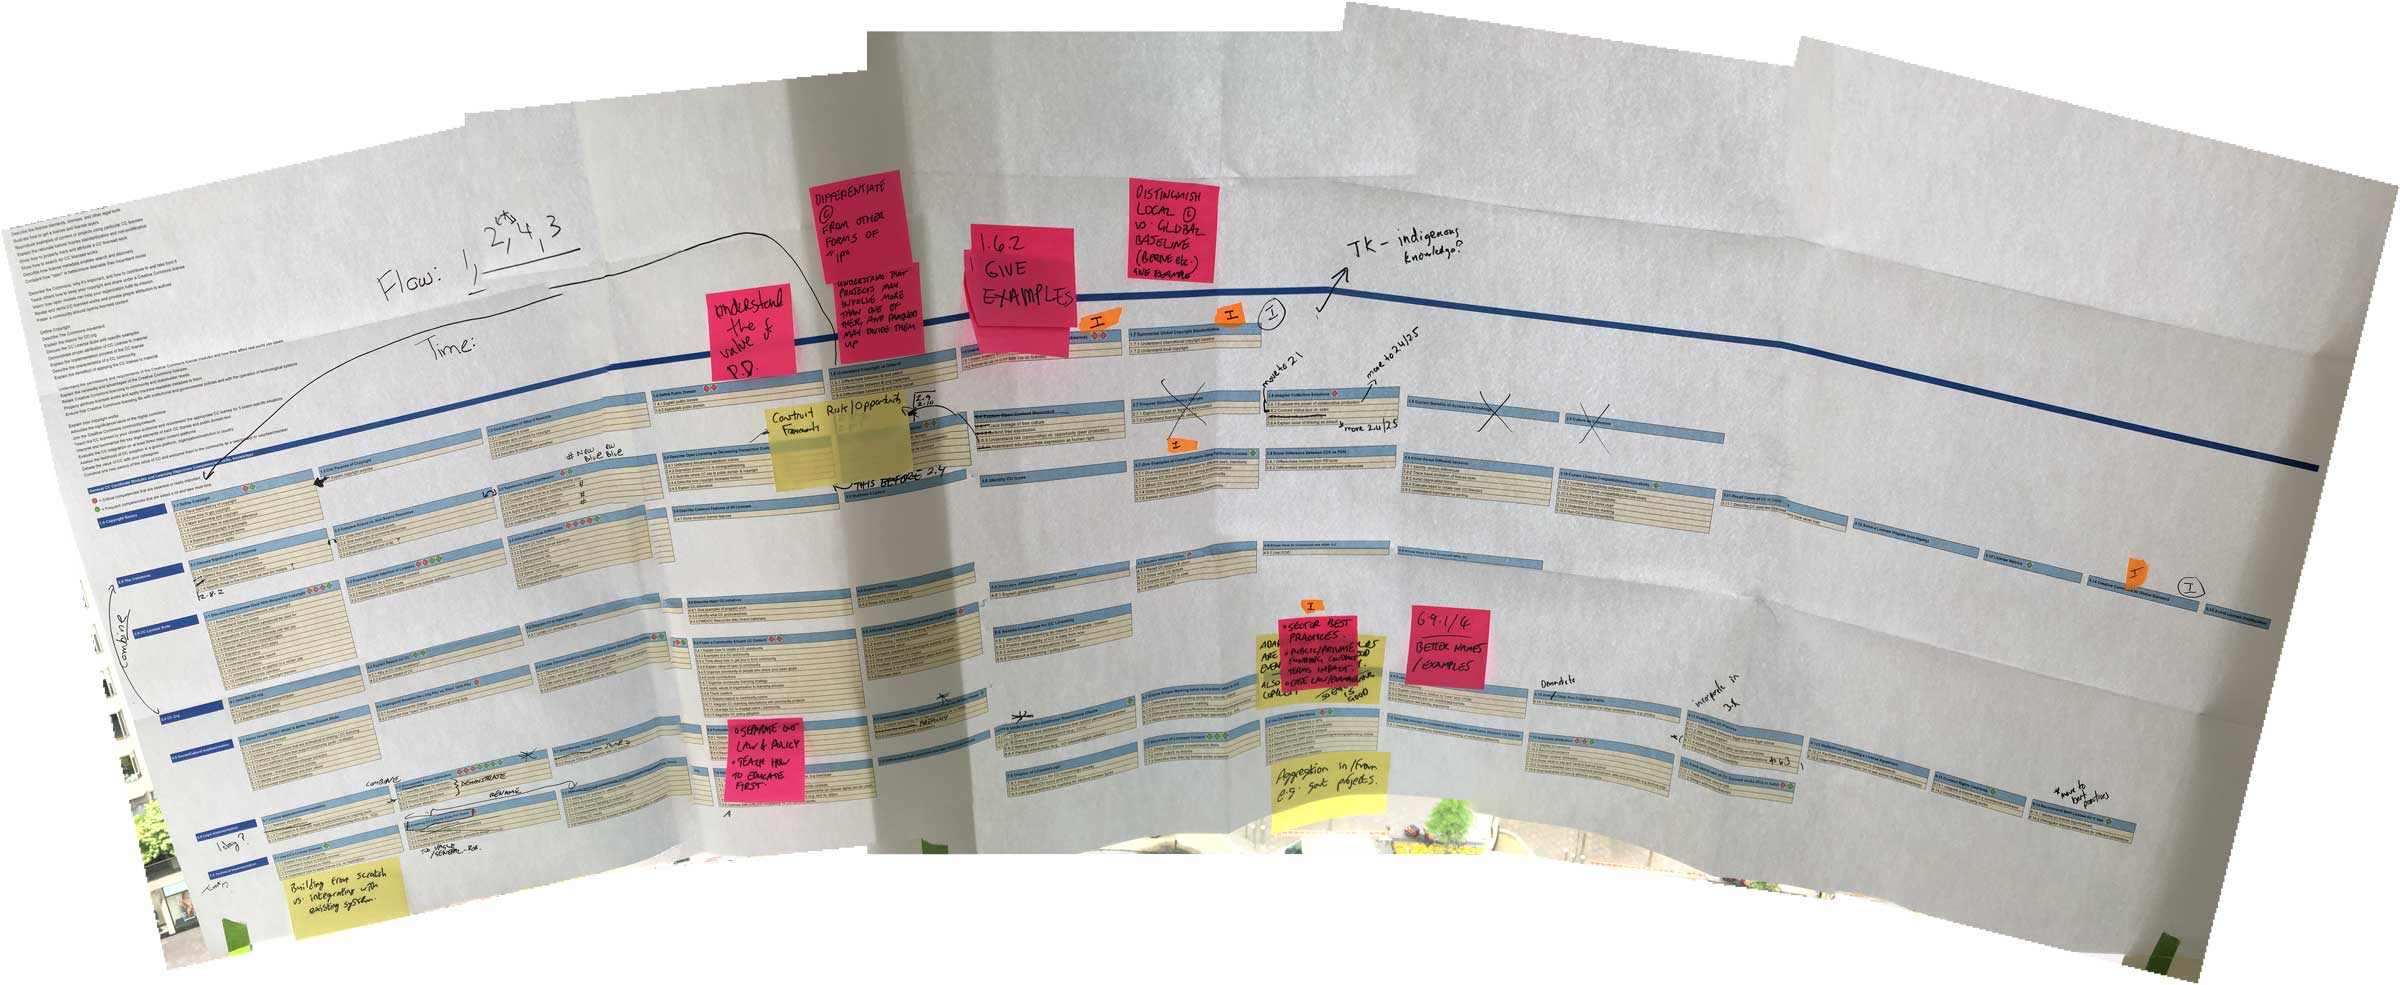
brand, product, diagram, document, cccert, inventory